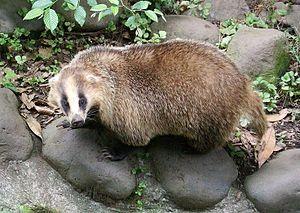
Blaireau est un terme du vocabulaire courant qui désigne plusieurs espèces de mammifères appartenant à la famille des Mustelidae. Ce nom ne correspond pas à un niveau précis de la classification scientifique des espèces. Autrement dit, il s'agit d'un nom vernaculaire dont le sens est ambigu en biologie car il désigne une dizaine d'espèces distinctes parmi les Melinae, les Mellivora et Taxidea. Le plus souvent toutefois, en parlant de « blaireau » les francophones font référence au Blaireau européen.
Le Blaireau japonais est une espèce de la famille des Mustélidés. Ce blaireau asiatique a été longtemps considéré comme une simple sous-espèce du blaireau eurasiatique, à présent réduit aux seuls blaireaux européens. On ne le rencontre qu'au Japon dont il est l'une des espèces endémiques.